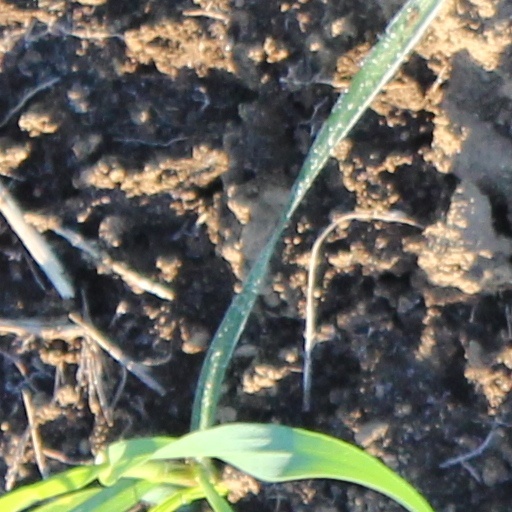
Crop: wheat